1968 Memorial Cup

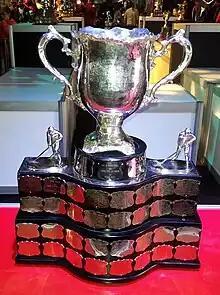
Silver bowl trophy with two large handles, mounted on a wide black plinth engraved with team names on silver plates.

The 1968 Memorial Cup was the 50th annual Memorial Cup competition, organized by the Canadian Amateur Hockey Association (CAHA) to determine the champion of junior A ice hockey. The George Richardson Memorial Trophy champions Niagara Falls Flyers of the Ontario Hockey Association in Eastern Canada competed against the Abbott Cup champions Estevan Bruins of the Western Canada Junior Hockey League in Western Canada. In a best-of-seven series, held at the Niagara Falls Memorial Arena in Niagara Falls, Ontario and at the Montreal Forum in Montreal, Quebec, Niagara Falls won their 2nd Memorial Cup, defeating Estevan 4 games to 1.